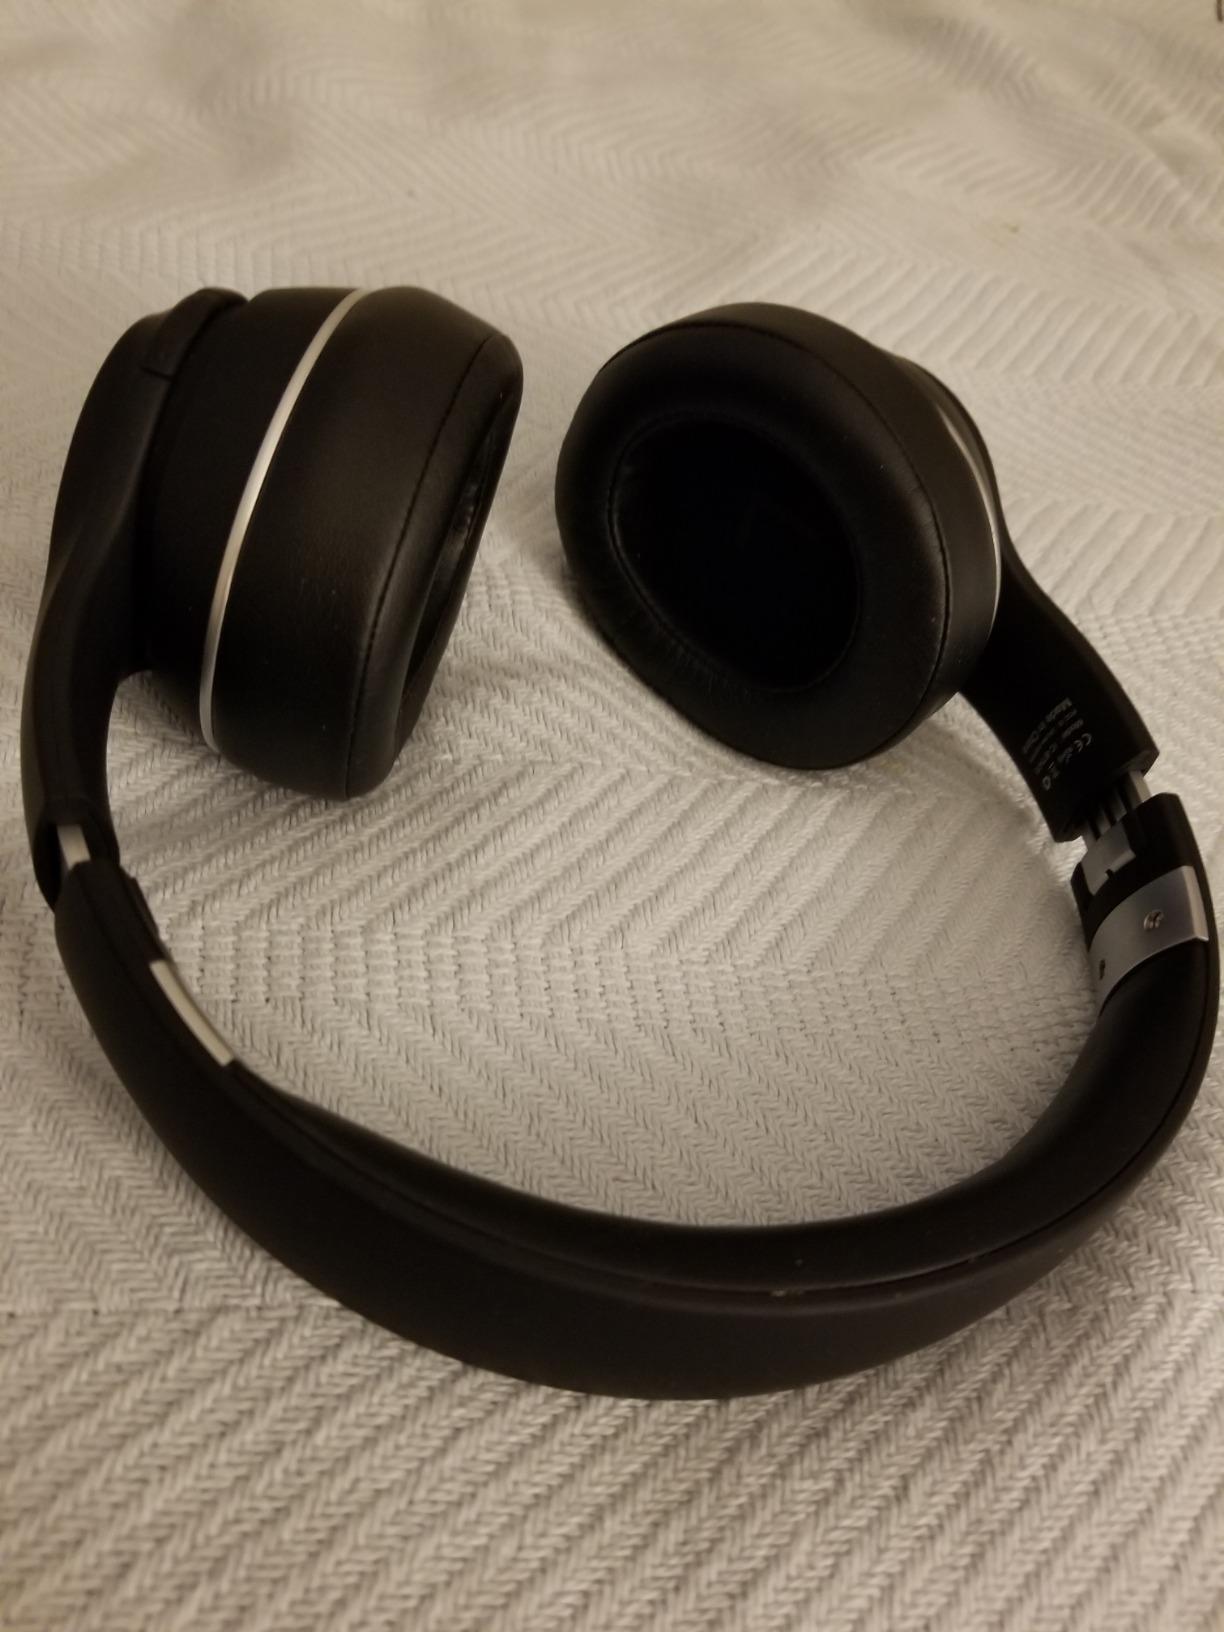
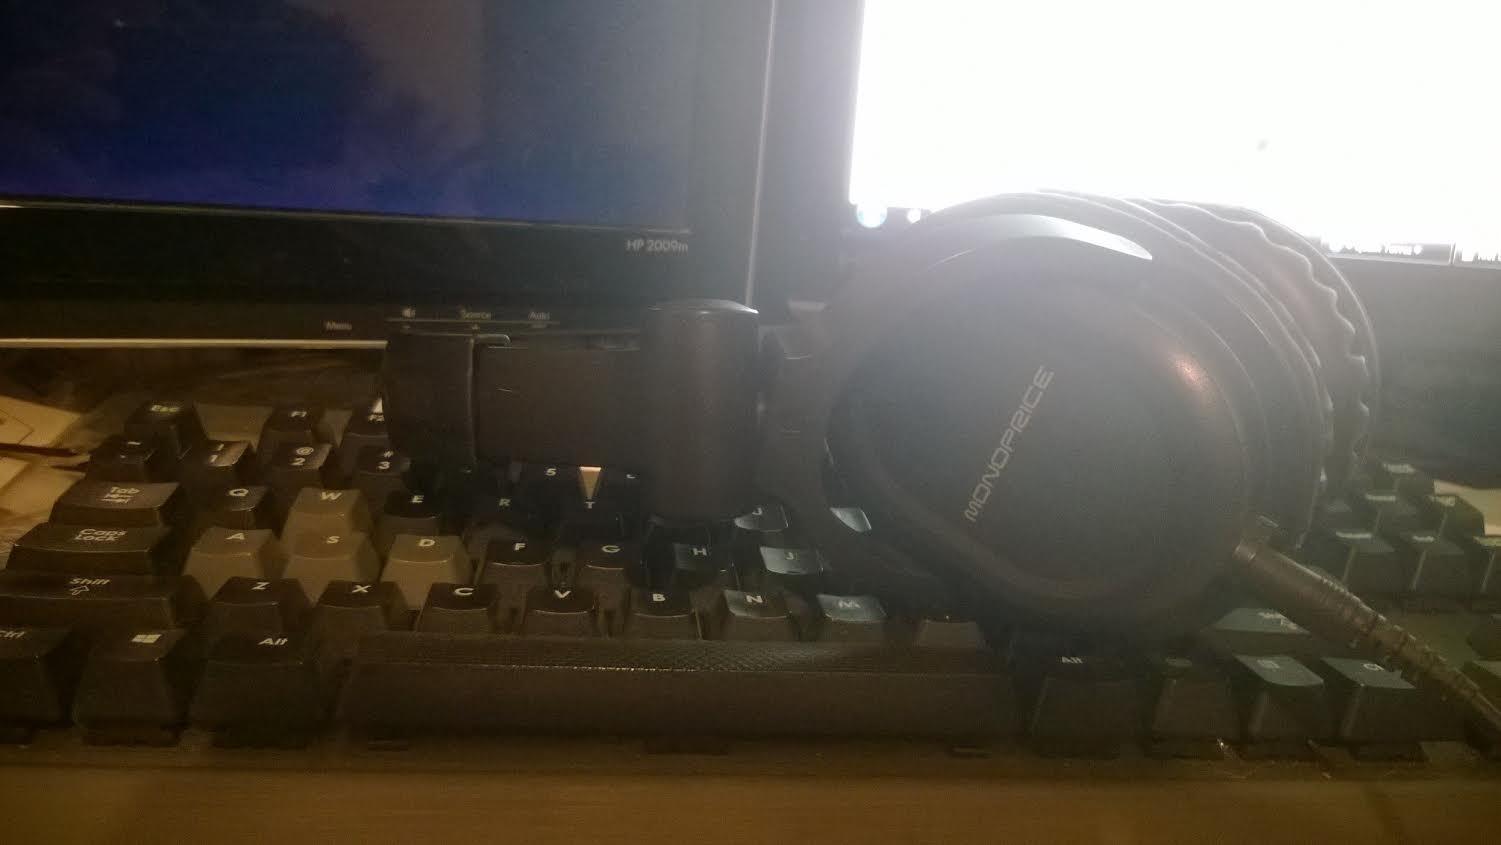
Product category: headphones
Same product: no